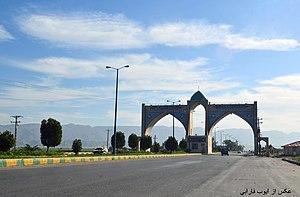
Behbahan est une ville de la province du Khuzestan en Iran. Sa population était estimée à 310000 habitants en 2012.